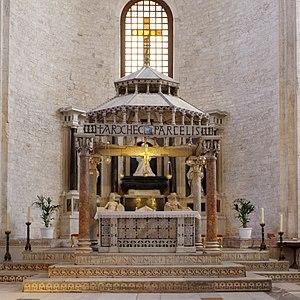
Le centre urbain actuel de la ville de Bari a deux composantes :